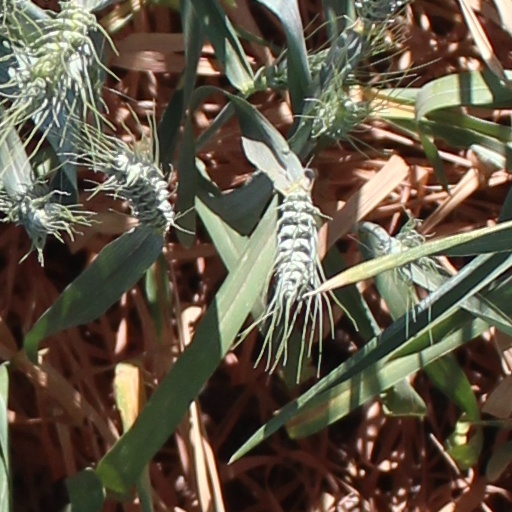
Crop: wheat